Sandbach School

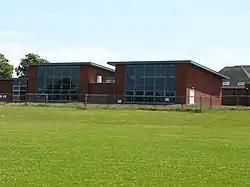
New build at Sandbach School

Sandbach School Adult Education Department is the largest provider of adult education courses in South Cheshire, offering up to 100 courses on Tuesday, Wednesday and Thursday evenings. The school has a wide range of extra-curricular activities including international mentors, reading club, war games club, languages club, many musical ensembles, drama/theatre, Duke of Edinburgh, rock climbing and many sports clubs.